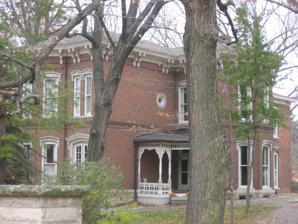
Building: Waldron–Beck House and Carriage House
Country: United States of America
Year built: 1877
Historic house in Indiana, United States United States historic place Waldron–Beck House and Carriage House U.S. National Register of Historic Places Waldron–Beck House, November 2010 Show map of Tippecanoe County, Indiana Show map of Indiana Show map of the United States Location 829 N. 21st St., Lafayette, Indiana Coordinates 40°25′33″N 86°52′21″W / 40.42583°N 86.87250°W / 40.42583; -86.87250 Area 1.1 acres (0.45 ha) Built 1877 ( 1877 ) Architectural style Italianate NRHP reference No. 84001661 Added to NRHP February 9, 1984 Waldron–Beck House and Carriage House is a historic home and carriage house located at Lafayette , Tippecanoe County, Indiana .  The house was built in 1877, and is a two-story, irregularly shaped Italianate style brick dwelling, with a rear service wing. It sits on a stone foundation and has a multi-hipped roof with bracketed cornice .  It features a three-sided, two-story projecting bay. The carriage house is a two-story, three bay brick building. It has a hipped roof with cupola and a bracketed cornice. It was listed on the National Register of Historic Places in 1984. References